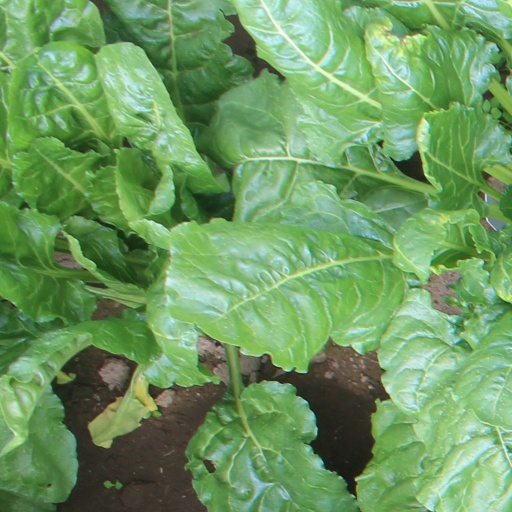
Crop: sugar beet